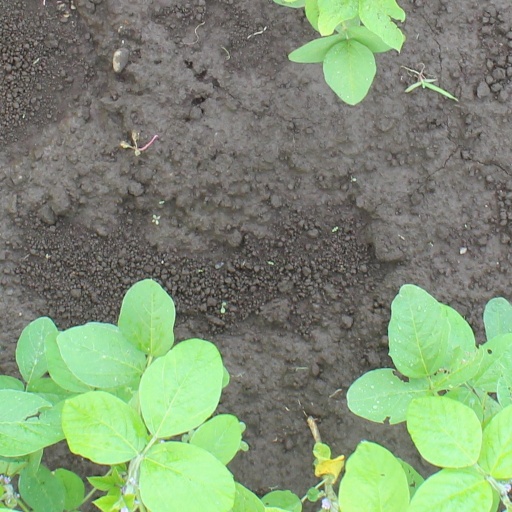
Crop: soybean